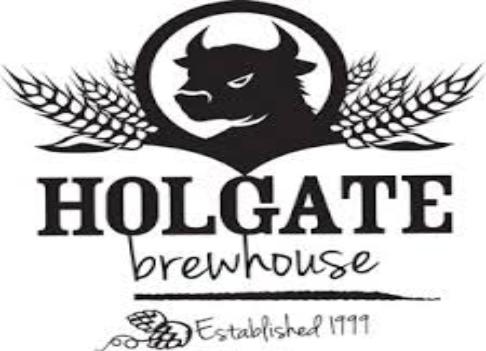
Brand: Holgate
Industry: Food